Colby, Wisconsin

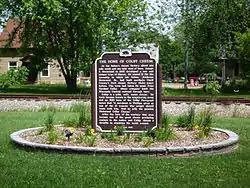
Colby cheese historical marker

There were 792 households, of which 28.4% had children under the age of 18 living with them, 44.2% were married couples living together, 29.2% had a female householder with no husband present, 17.4% had a male householder with no wife present, and 9.2% were non-families. 34.0% of all households were made up of individuals, and 18.2% had someone living alone who was 65 years of age or older. The average household size was 2.46.